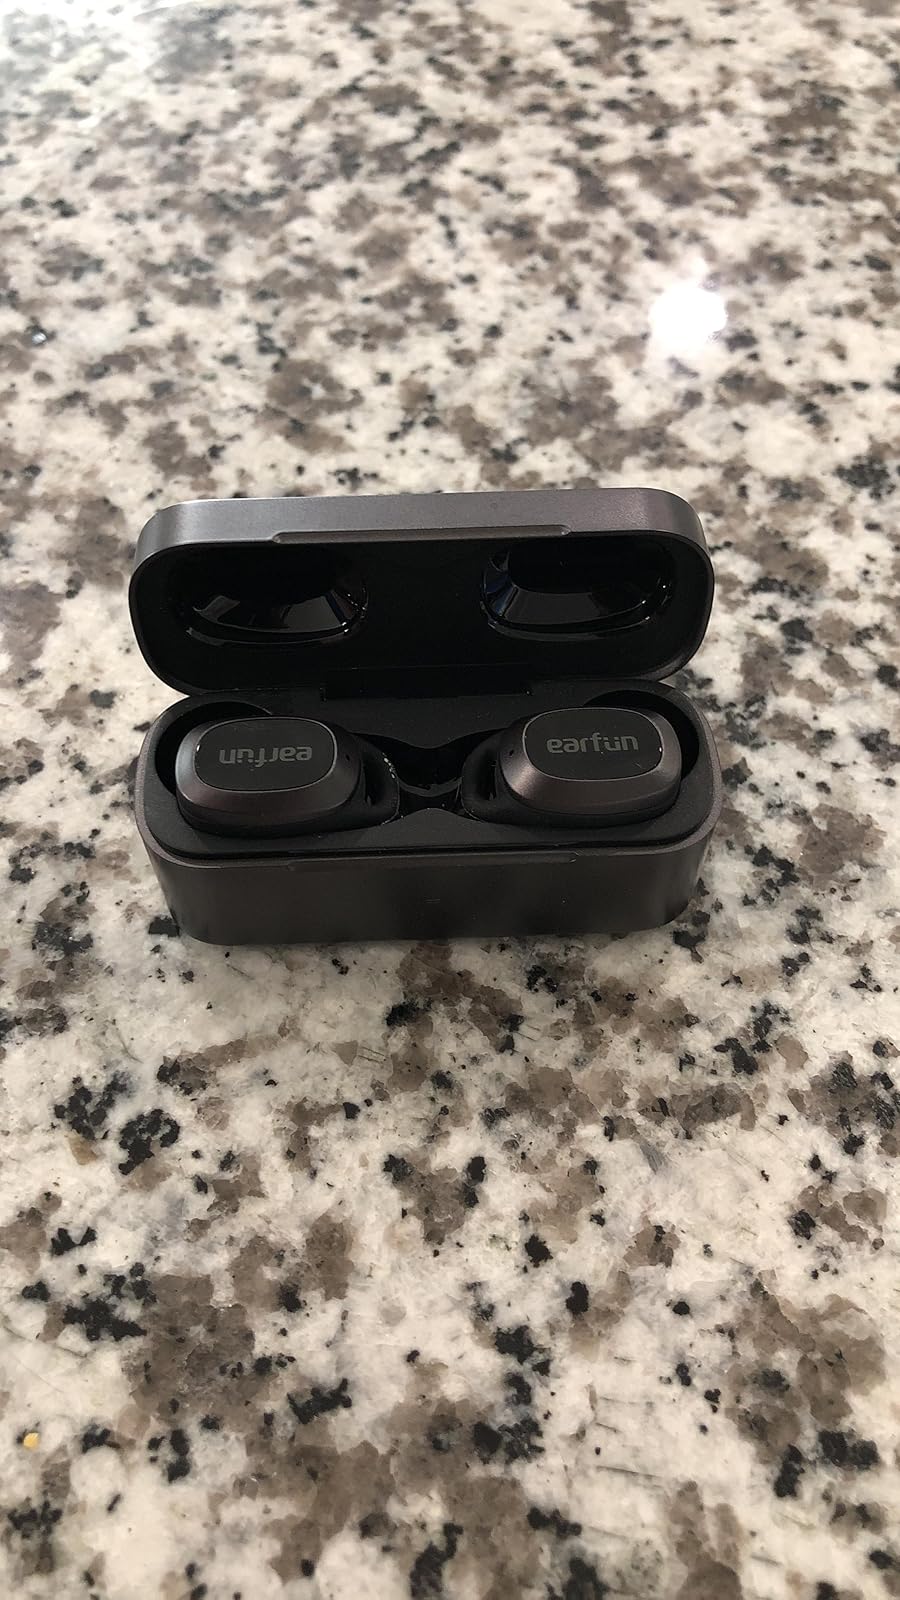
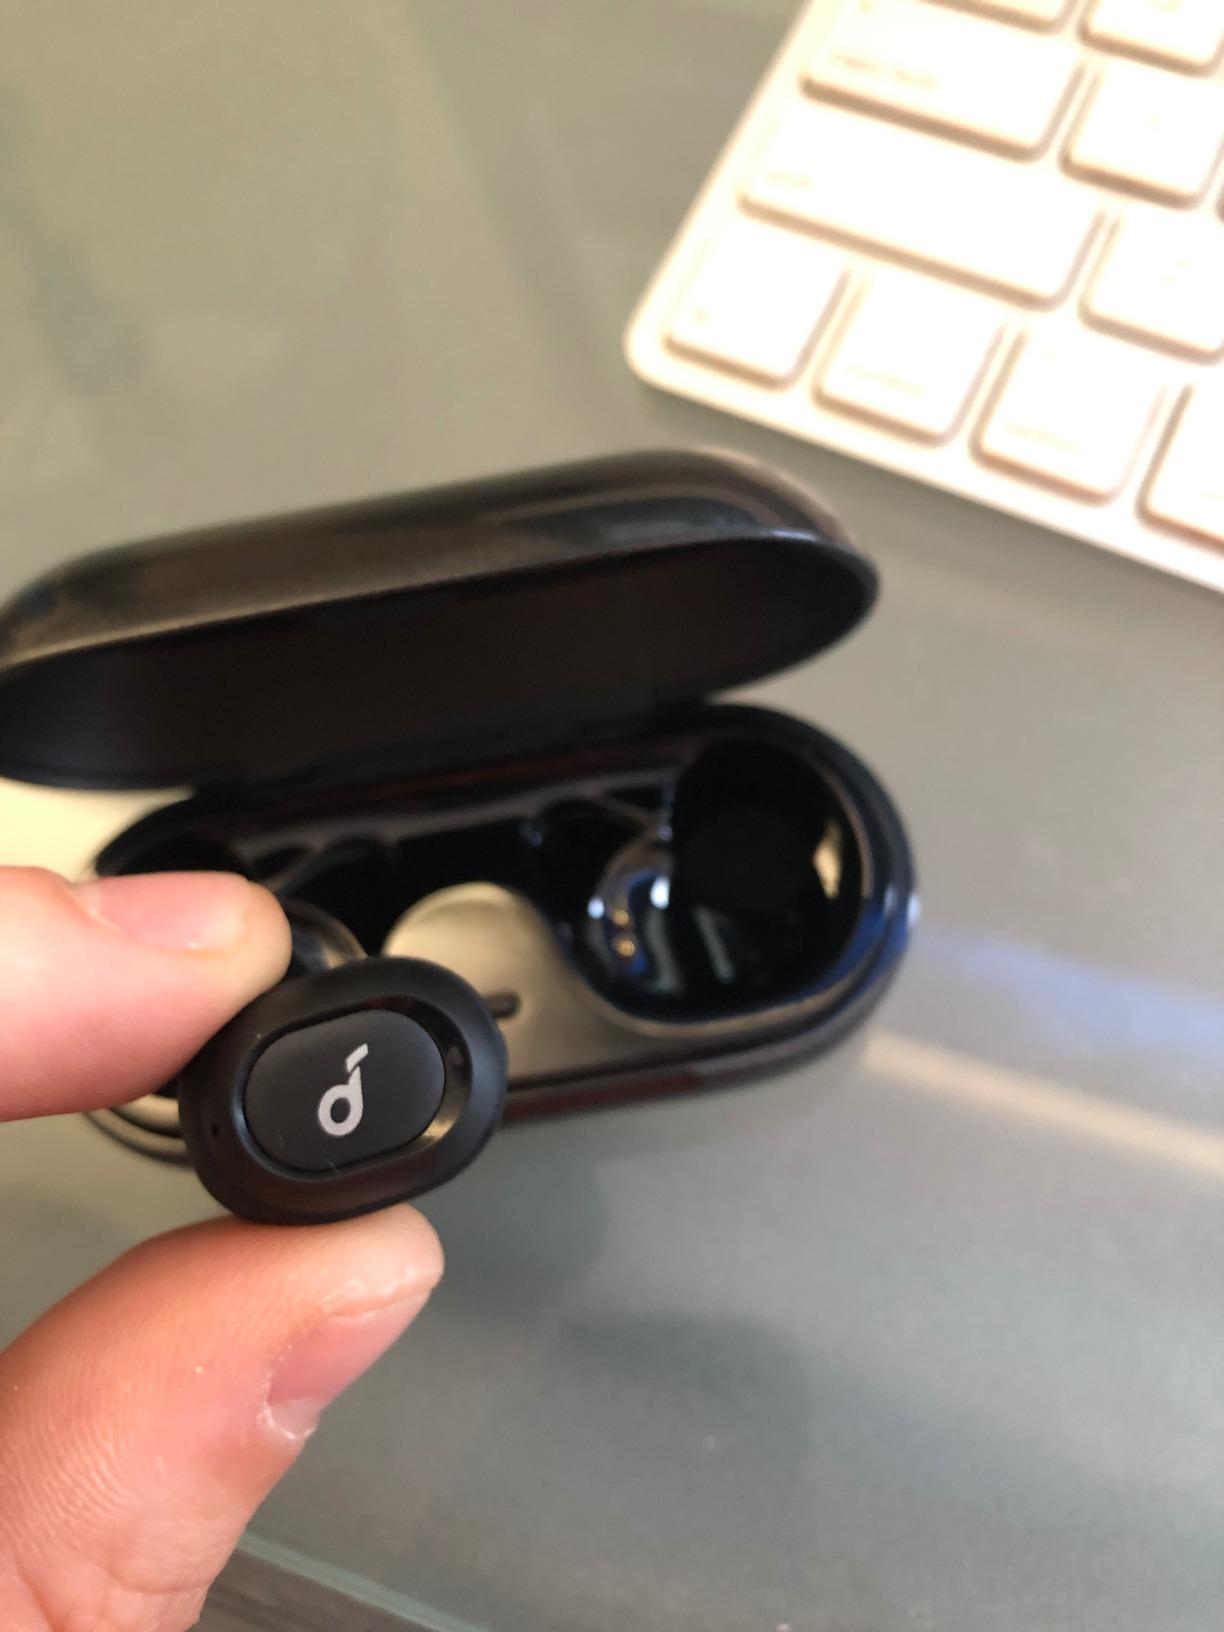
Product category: earbuds
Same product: no